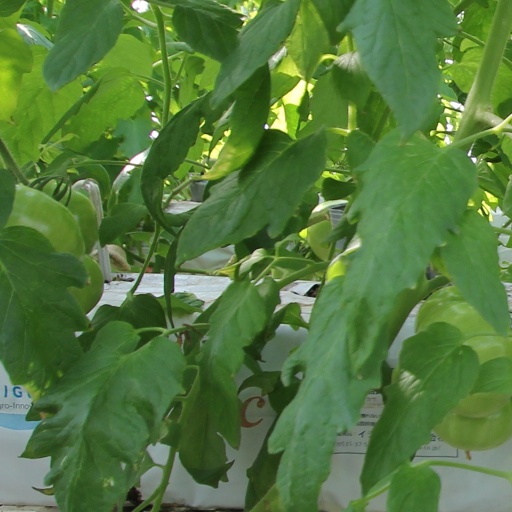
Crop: tomato